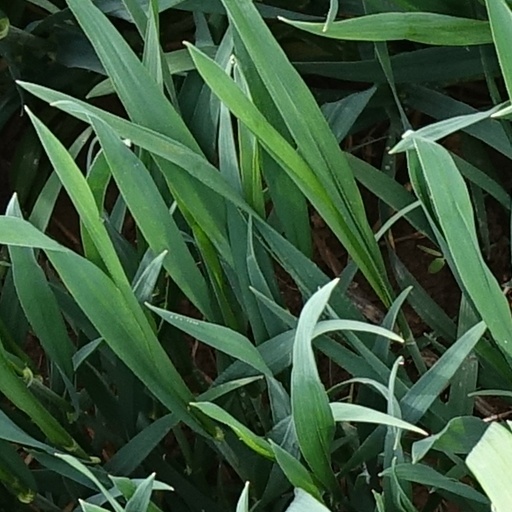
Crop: wheat